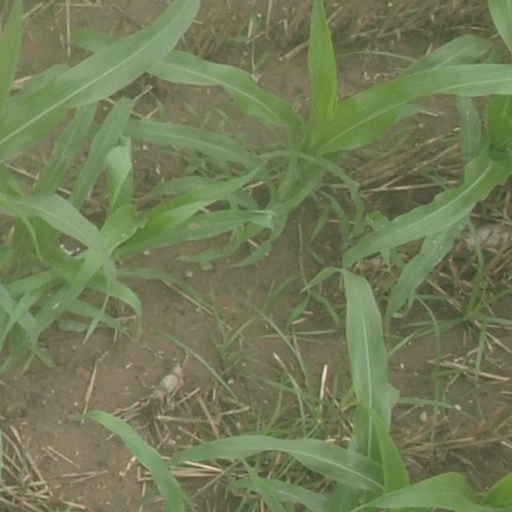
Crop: maize; corn